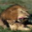
Label: lion